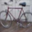
Label: bicycle